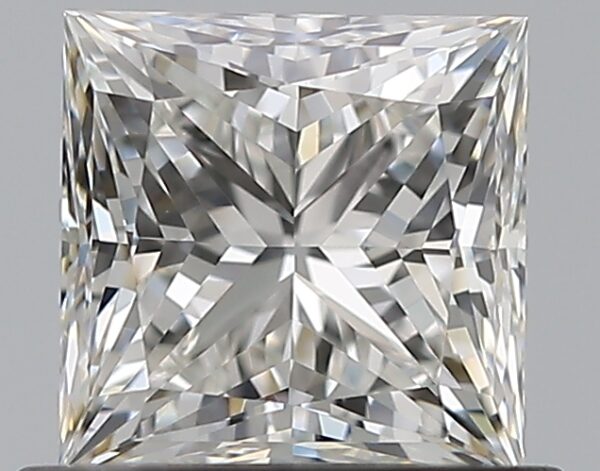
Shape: princess
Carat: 0.76
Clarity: VS1
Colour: G
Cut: EX
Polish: EX
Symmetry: VG
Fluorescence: N
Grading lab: GIA
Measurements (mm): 4.94 x 4.94 x 3.58